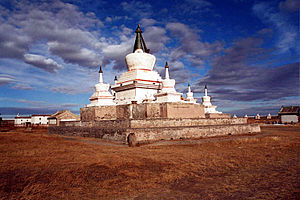
Mongoliet / Kultur / Arkitektur
Erdene Zuu, et eksempel på arkitekturen i et buddhistisk tempel i tibetansk stil.
Mongoliet er en selvstændig indlandsstat beliggende i Øst- og Centralasien. Landet grænser op til Rusland mod nord og Kina mod syd, øst og vest. Mongoliet har et landareal på 1.594.116 km² og er dermed verdens 19. største stat målt i areal. Med en befolkning på cirka 2,9 millioner har Mongoliet desuden den laveste befolkningstæthed i verden blandt de selvstændige nationer. Ulan Bator, som i 2015 har knap 1,4 million indbyggere, er landets hovedstad og største by. Mongoliet er en parlamentarisk republik.